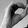
ASL letter: O